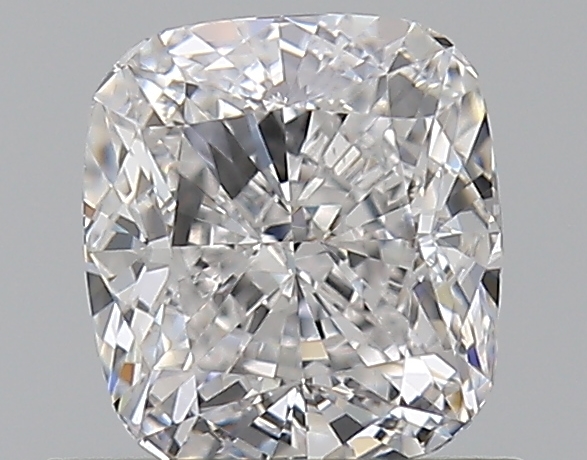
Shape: cushion
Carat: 0.9
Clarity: VVS1
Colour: D
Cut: EX
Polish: EX
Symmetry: VG
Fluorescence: M
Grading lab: GIA
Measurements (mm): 5.63 x 5.13 x 3.57